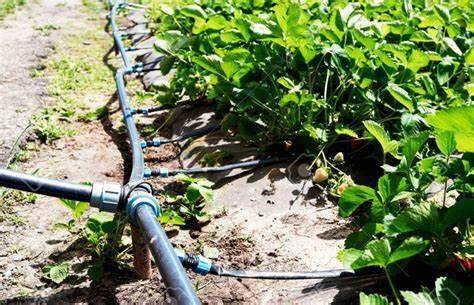
Mimea ya [cs] strawberry [cs] imepandwa katika mistari ya mpangilio dhabiti, kila mmea ukitunzwa kwa kutumia mfumo wa umwagiliaji wa matone. maji husambazwa moja kwa moja kwenye mizizi kupitia mabomba meusi yaliyotandazwa ardhini, hali inayosaidia kuhifadhisha maji na kuhakikisha udongo imebaki na unyevunyevu wa kutosha.